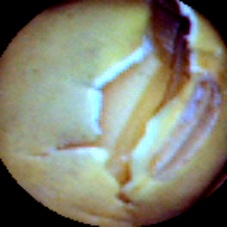
Label: Skin-damaged